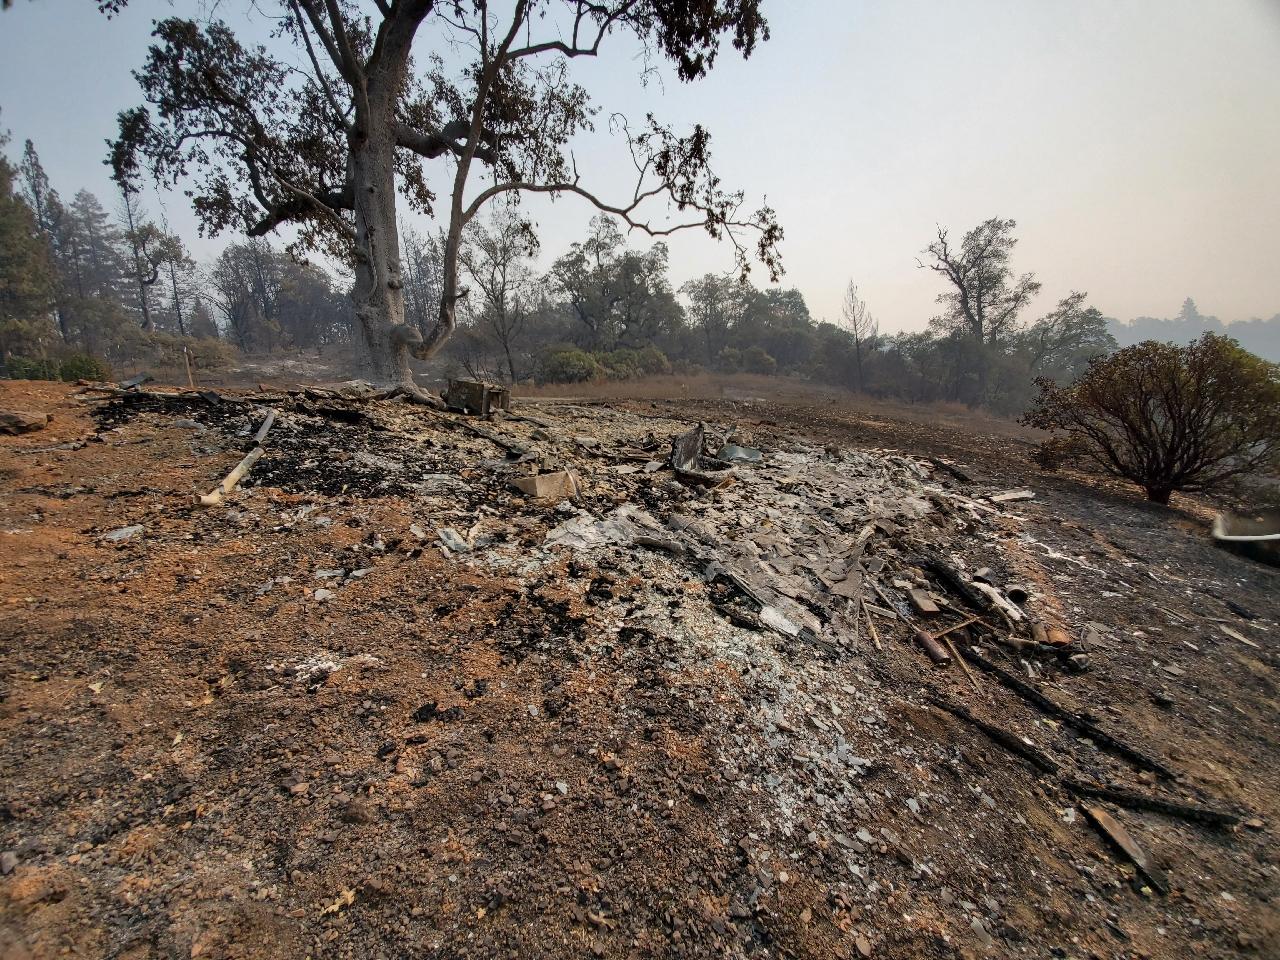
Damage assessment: destroyed